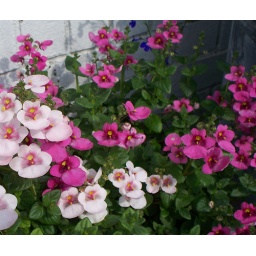
Diascia in a pot on our back patio. The plant is also known as twinspur.May 24, 2009Central Indiana